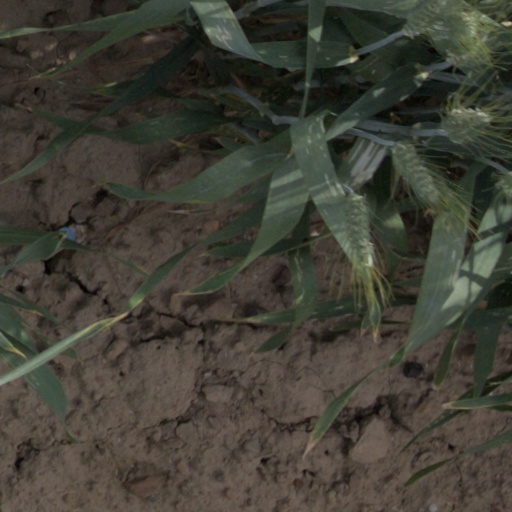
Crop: wheat